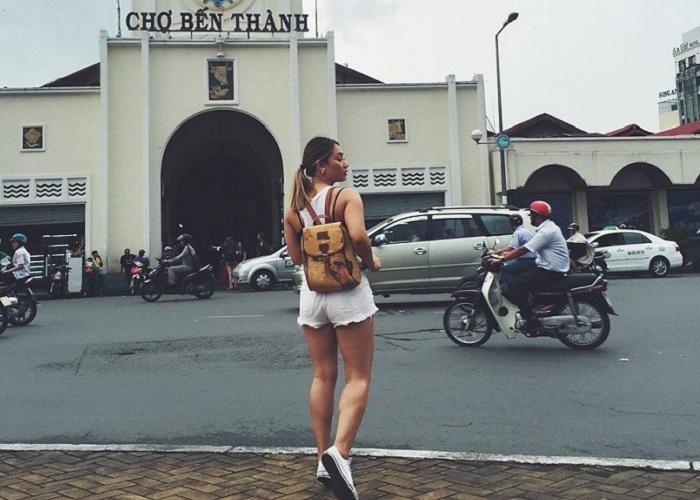
một cô gái đang tạo dáng chụp ảnh ở bên lề đường